Allan B. Walsh

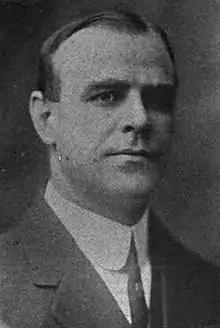
From the August 1913 edition of "National Magazine".

Allan Bartholomew Walsh (August 29, 1874 – August 5, 1953) was an American politician from New Jersey who represented the 4th congressional district from 1913 to 1915.